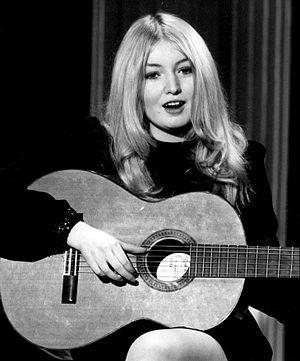
Mary Hopkin est une chanteuse galloise, la première à avoir signé chez Apple et, dans les années 1970, Manticore.